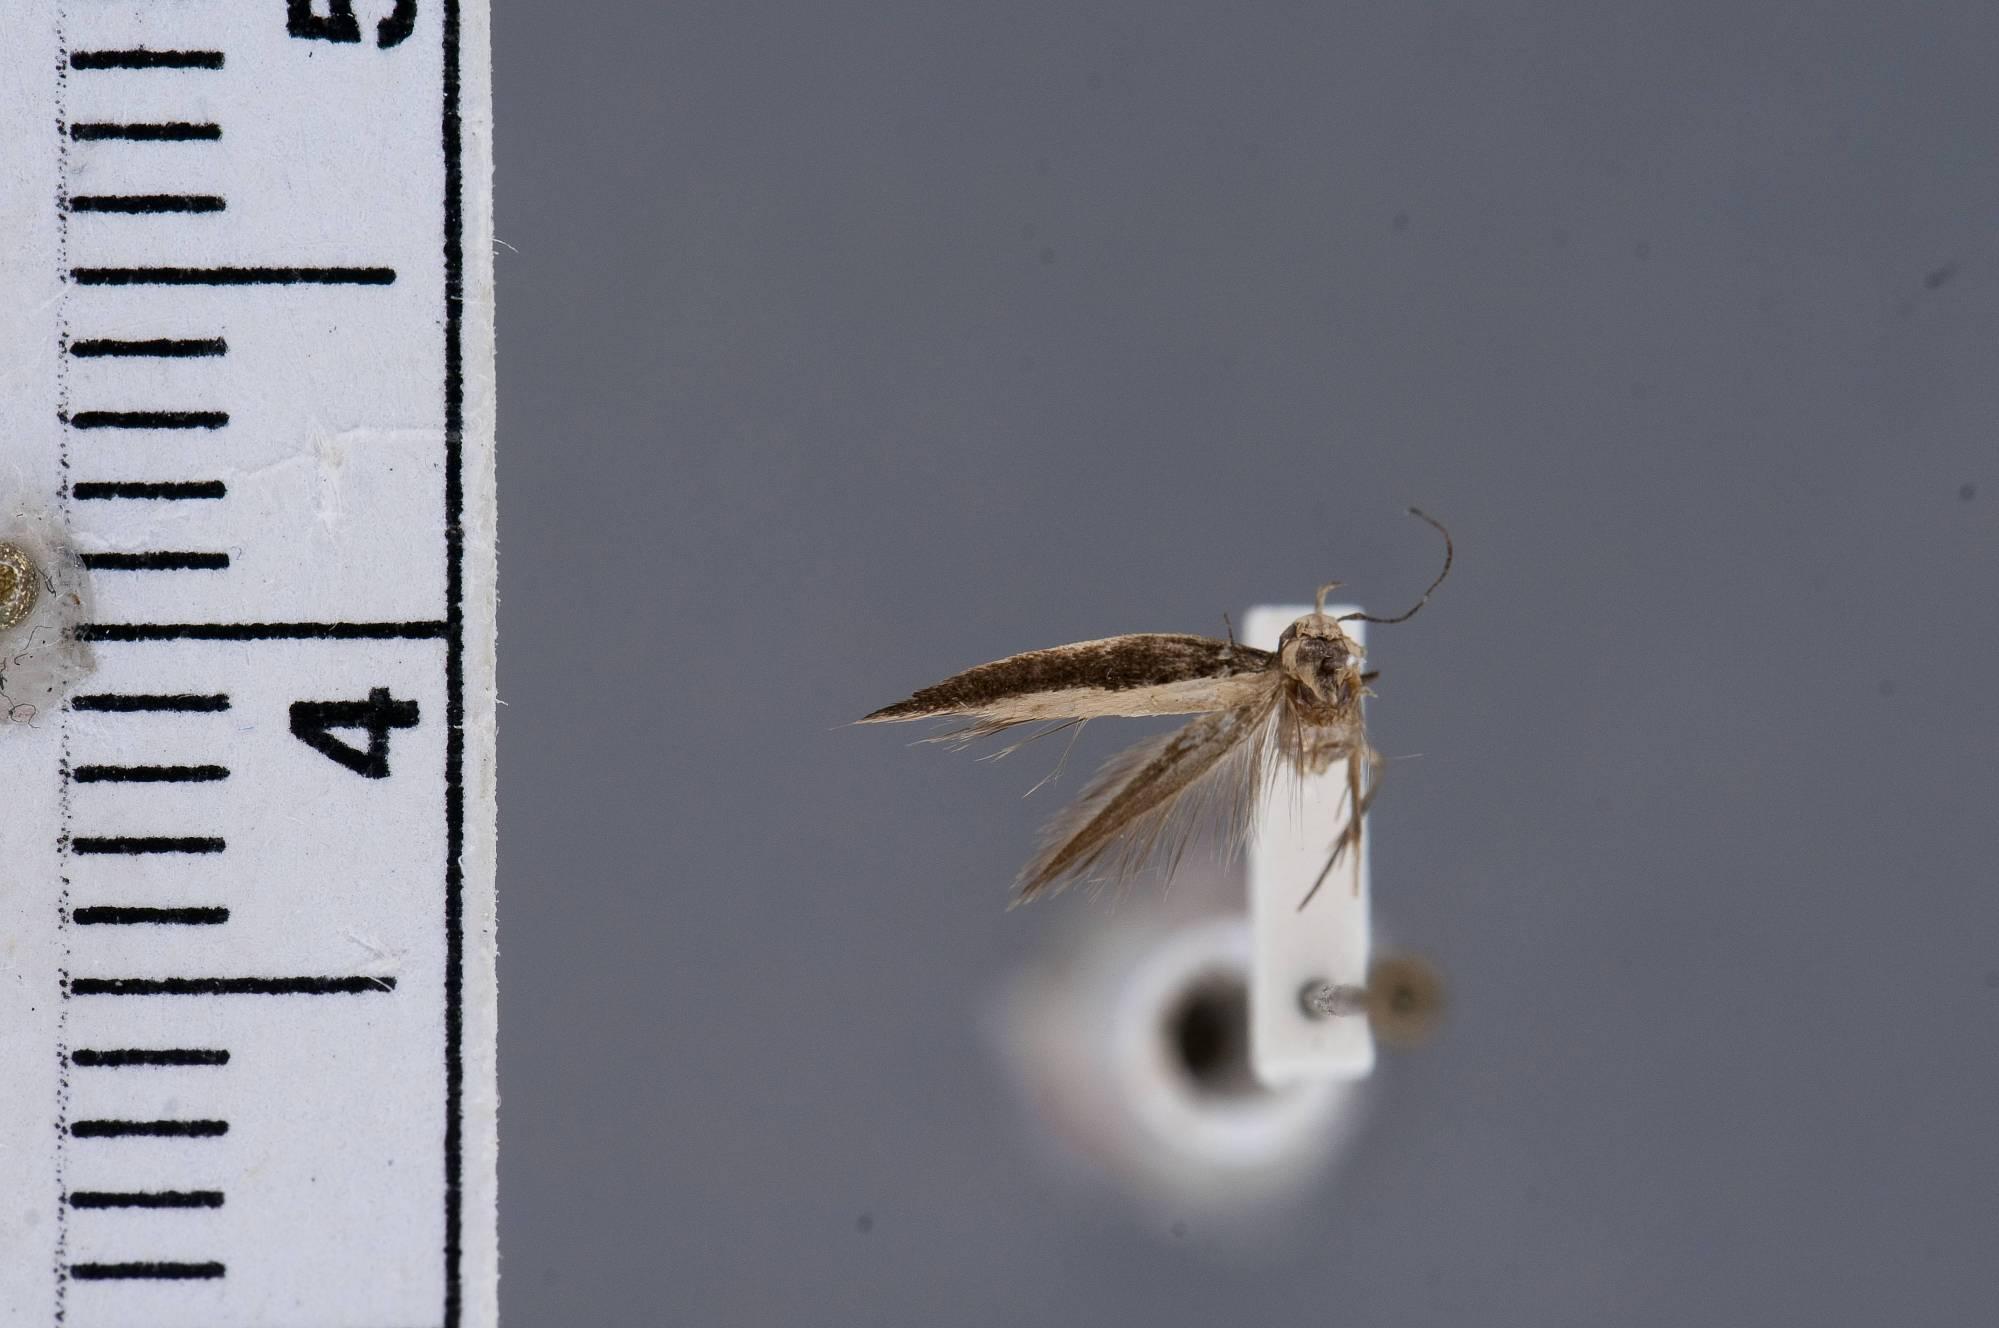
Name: Anchimompha melaleuca
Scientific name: Anchimompha melaleuca Clarke, 1965
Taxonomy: Animalia, Arthropoda, Insecta, Lepidoptera, Glossata, Elachistidae, Agonoxeninae
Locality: Juan Fernandez Islands, Masafuera, Quebrada de las Casas, Chile
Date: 7 Feb 1955